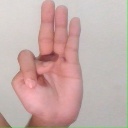
अक्षर: भ